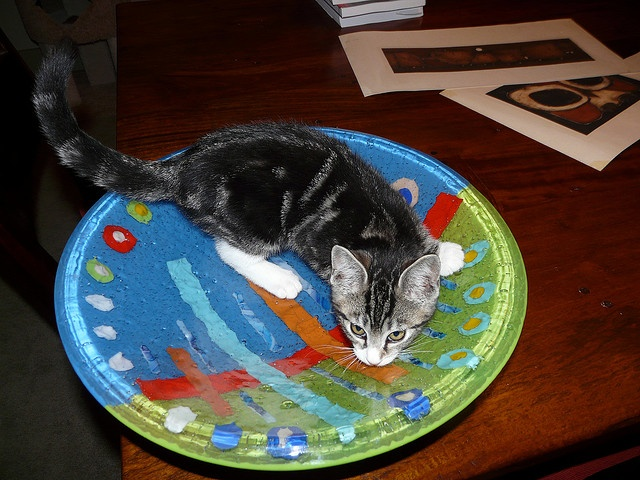
The black and silver cat stands on a plate.
A black and grey cat on a table that is on a wooden table.
A kitten lays on a colorful plate that is sitting on a tabletop.
A kitten is inside a multicolored blue and green bowl.
A kitten crouched on a plate which is on a table